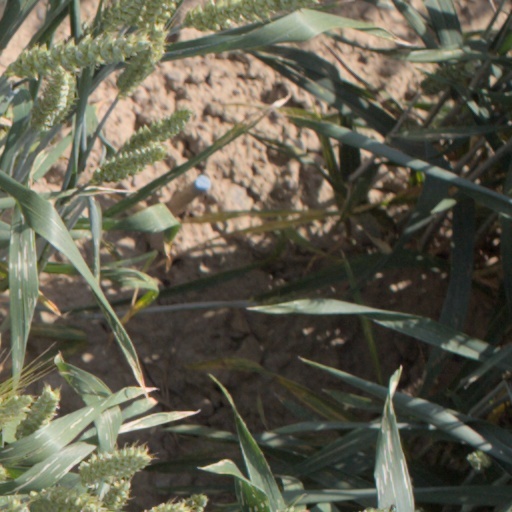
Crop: wheat